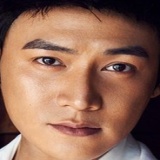
diễn viên Lục Nghị